Gnuplot

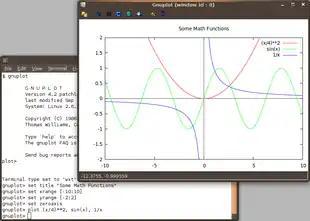
gnuplot in interactive use

The name of this program was originally chosen to avoid conflicts with a program called "newplot", and was originally a compromise between "llamaplot" and "nplot".